Alexey Yezubov

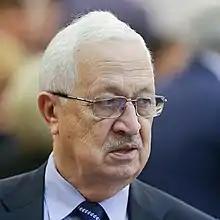

Alexey Petrovich Yezubov (born 10 February 1948, Khutor Sokol'skiy, Ust-Labinsky District) is a Russian political figure and a deputy of the 5th, 6th, 7th, and 8th State Dumas.